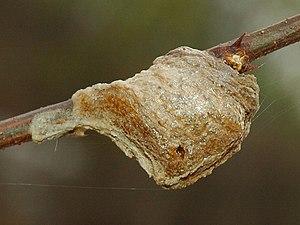
L'œuf de l'insecte est souvent orné de motifs très délicats, de couleurs diverses.